Eino Railio

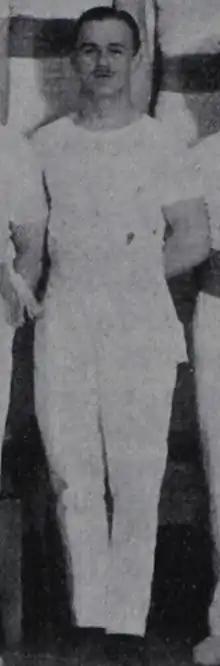
Railio in 1916

Johan Einar "Eino" Railio (11 June 1886 – 3 February 1970) was a Finnish gymnast who won bronze in the 1908 Summer Olympics.